Figuig

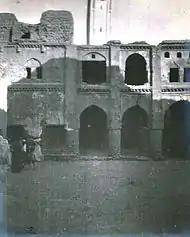
Figuig mosque in January 1913.

Aghrams are often centered on a plaza once used for communal gatherings and shopping. Arab nomads would exhibit merchandise like cooked butter ("Udi"), dried milk ("Ibrassa"), and sheep wool ("Douft"). However, due to lack of demand and western-influenced tastes, the plaza-markets have waned in both their variety and importance.